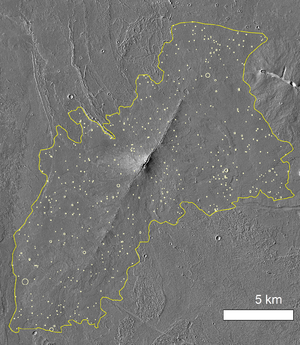
Le dénombrement des cratères d'impact est une méthode de datation absolue de la surface ou d'une portion de surface d'un corps céleste. L'âge obtenu est appelé âge de cratérisation.